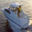
Label: ship